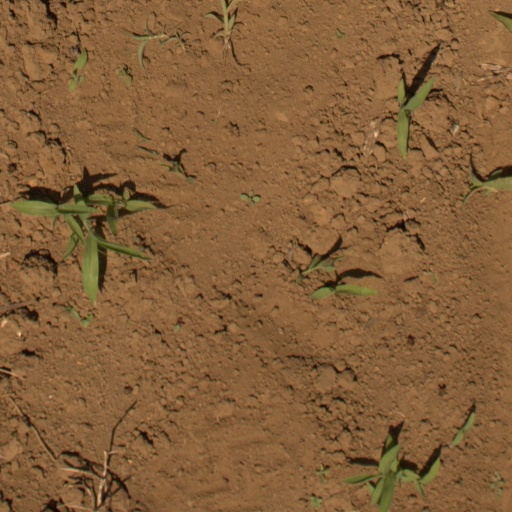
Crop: Jerusalem artichoke